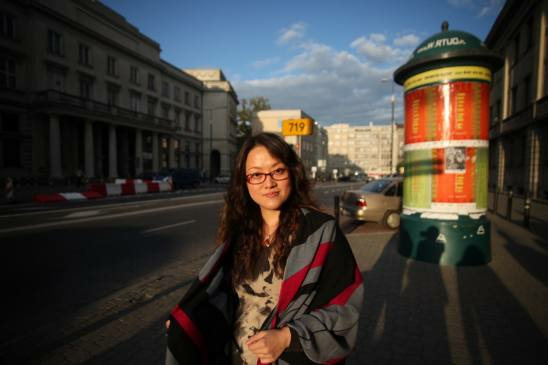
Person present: Yes